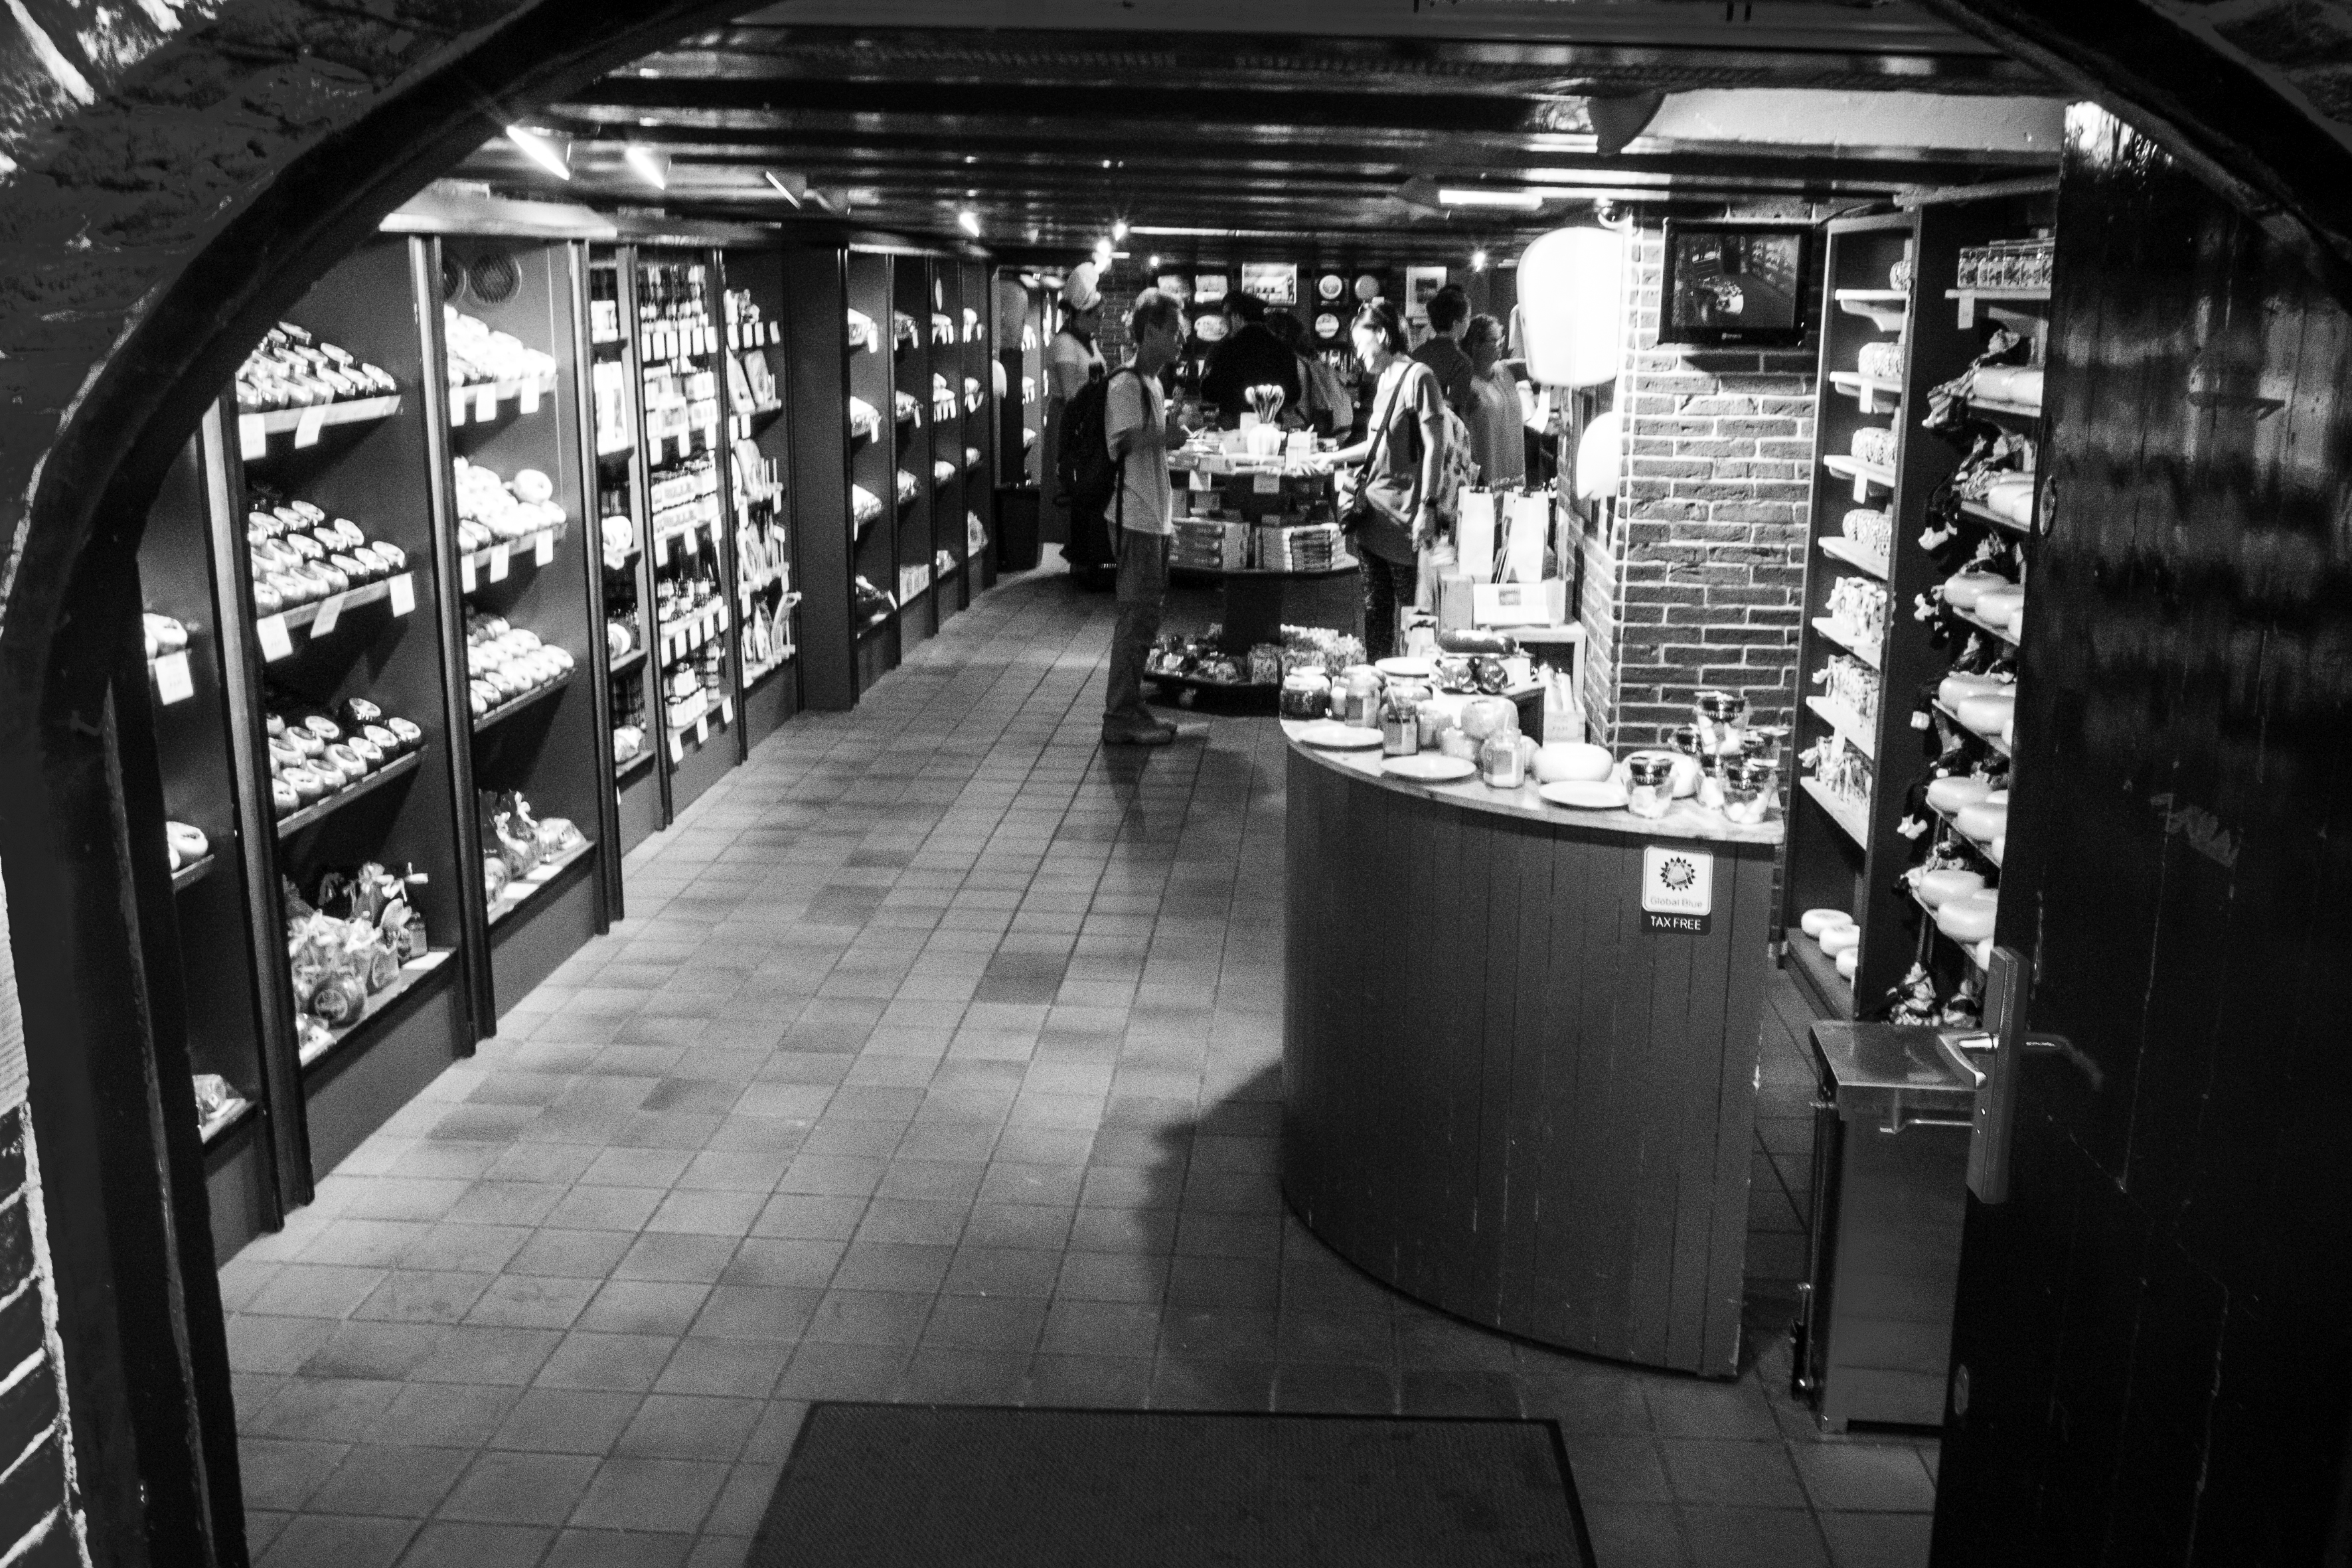
black and white, road, white, street, photography, urban, travel, fujifilm, black, monochrome, public transport, bw, blackandwhite, blackwhite, amsterdam, netherlands, infrastructure, ngc, photograph, fuji, fujixt1, fujix, noireblanc, urban area, monochrome photography